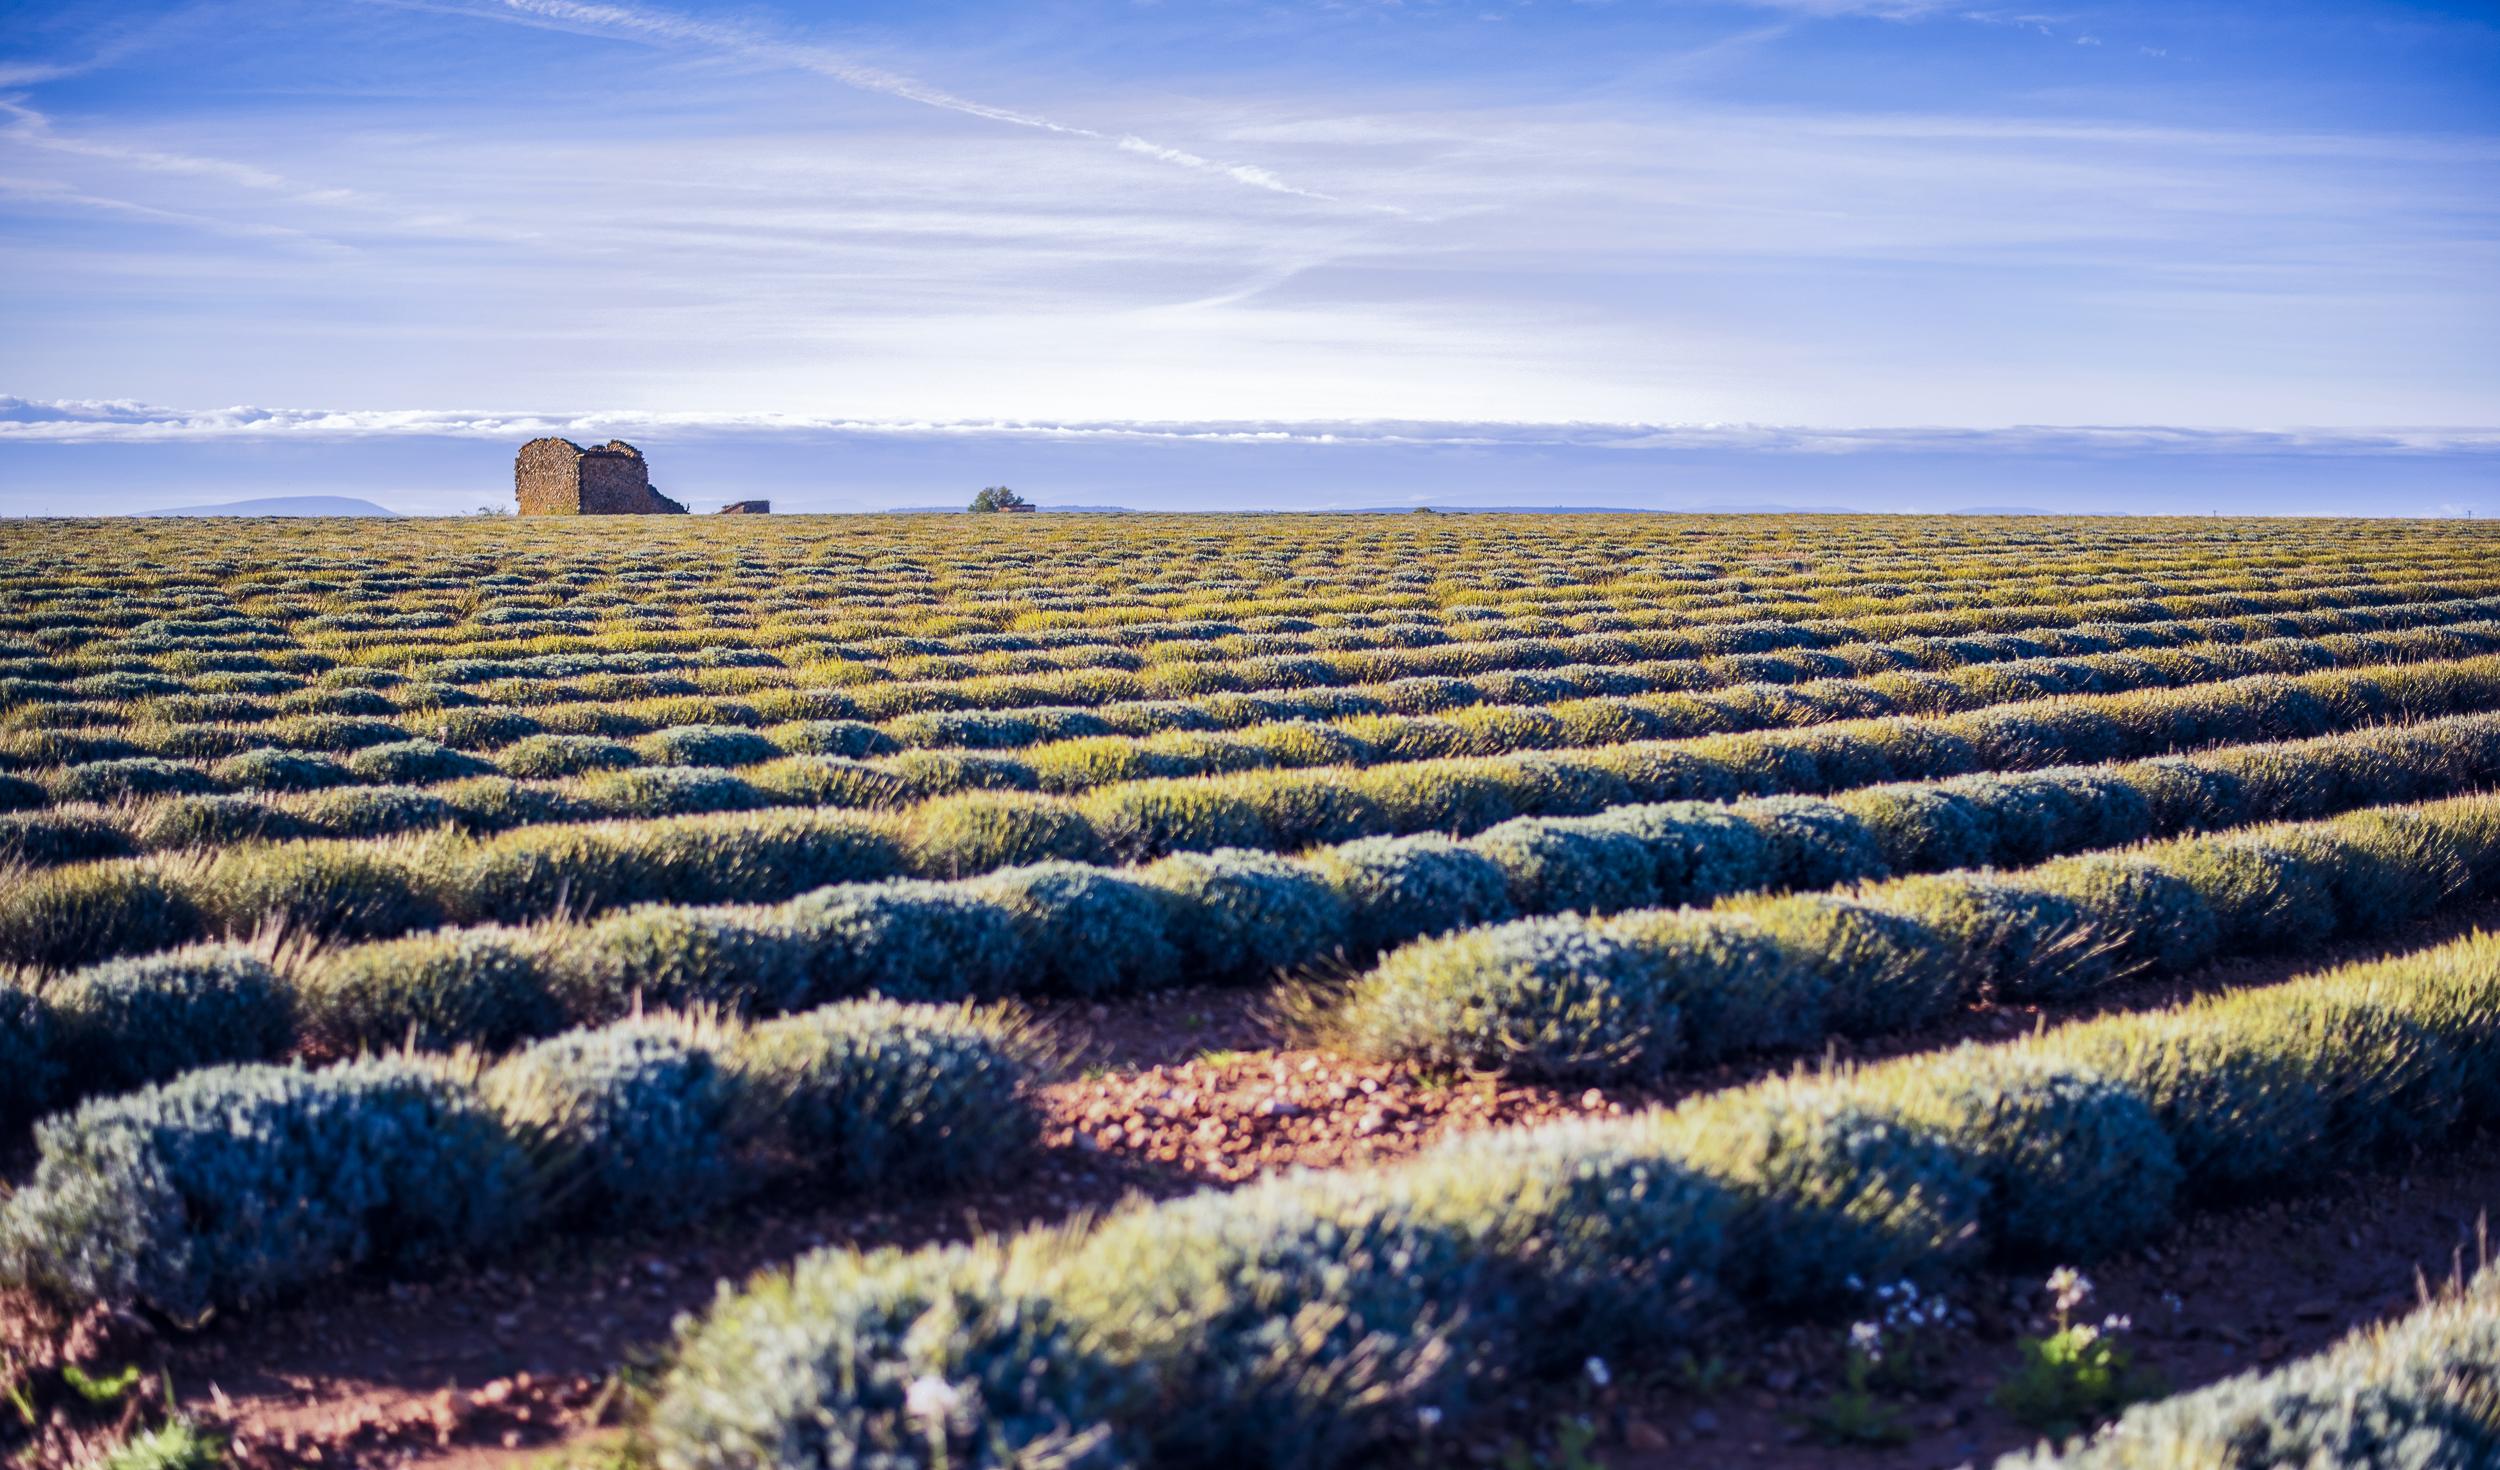
nature, horizon, marsh, cloud, sky, field, prairie, flower, europe, crop, nikon, agriculture, plain, grassland, plateau, pierre, nikkor, d750, ruine, lavandes, ecosystem, curuyann, champ, curu, yann, steppe, rural area, grass family